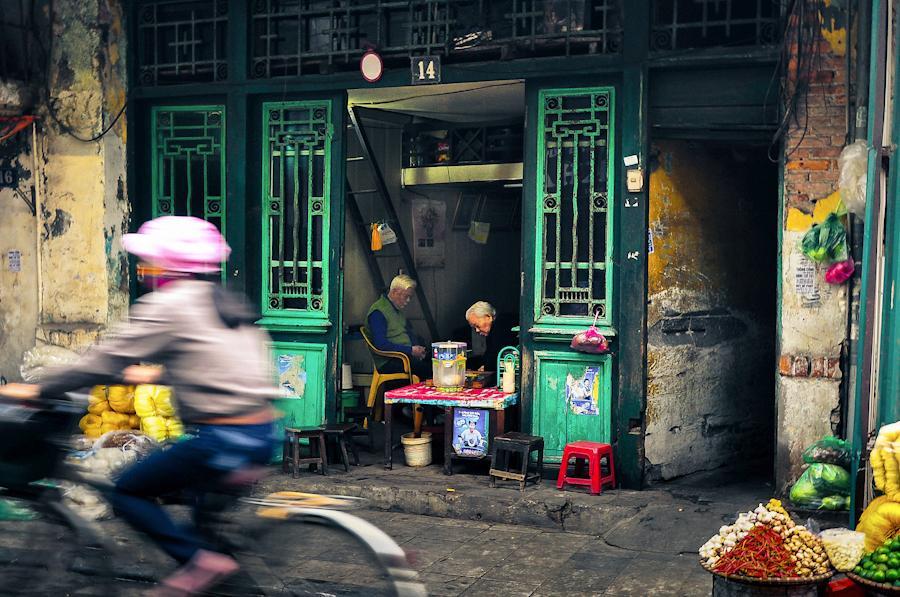
có hai người lớn tuổi đang ngồi bên trong căn nhà